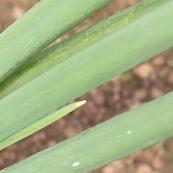
Crop: Onion
Condition: healthy-leaf